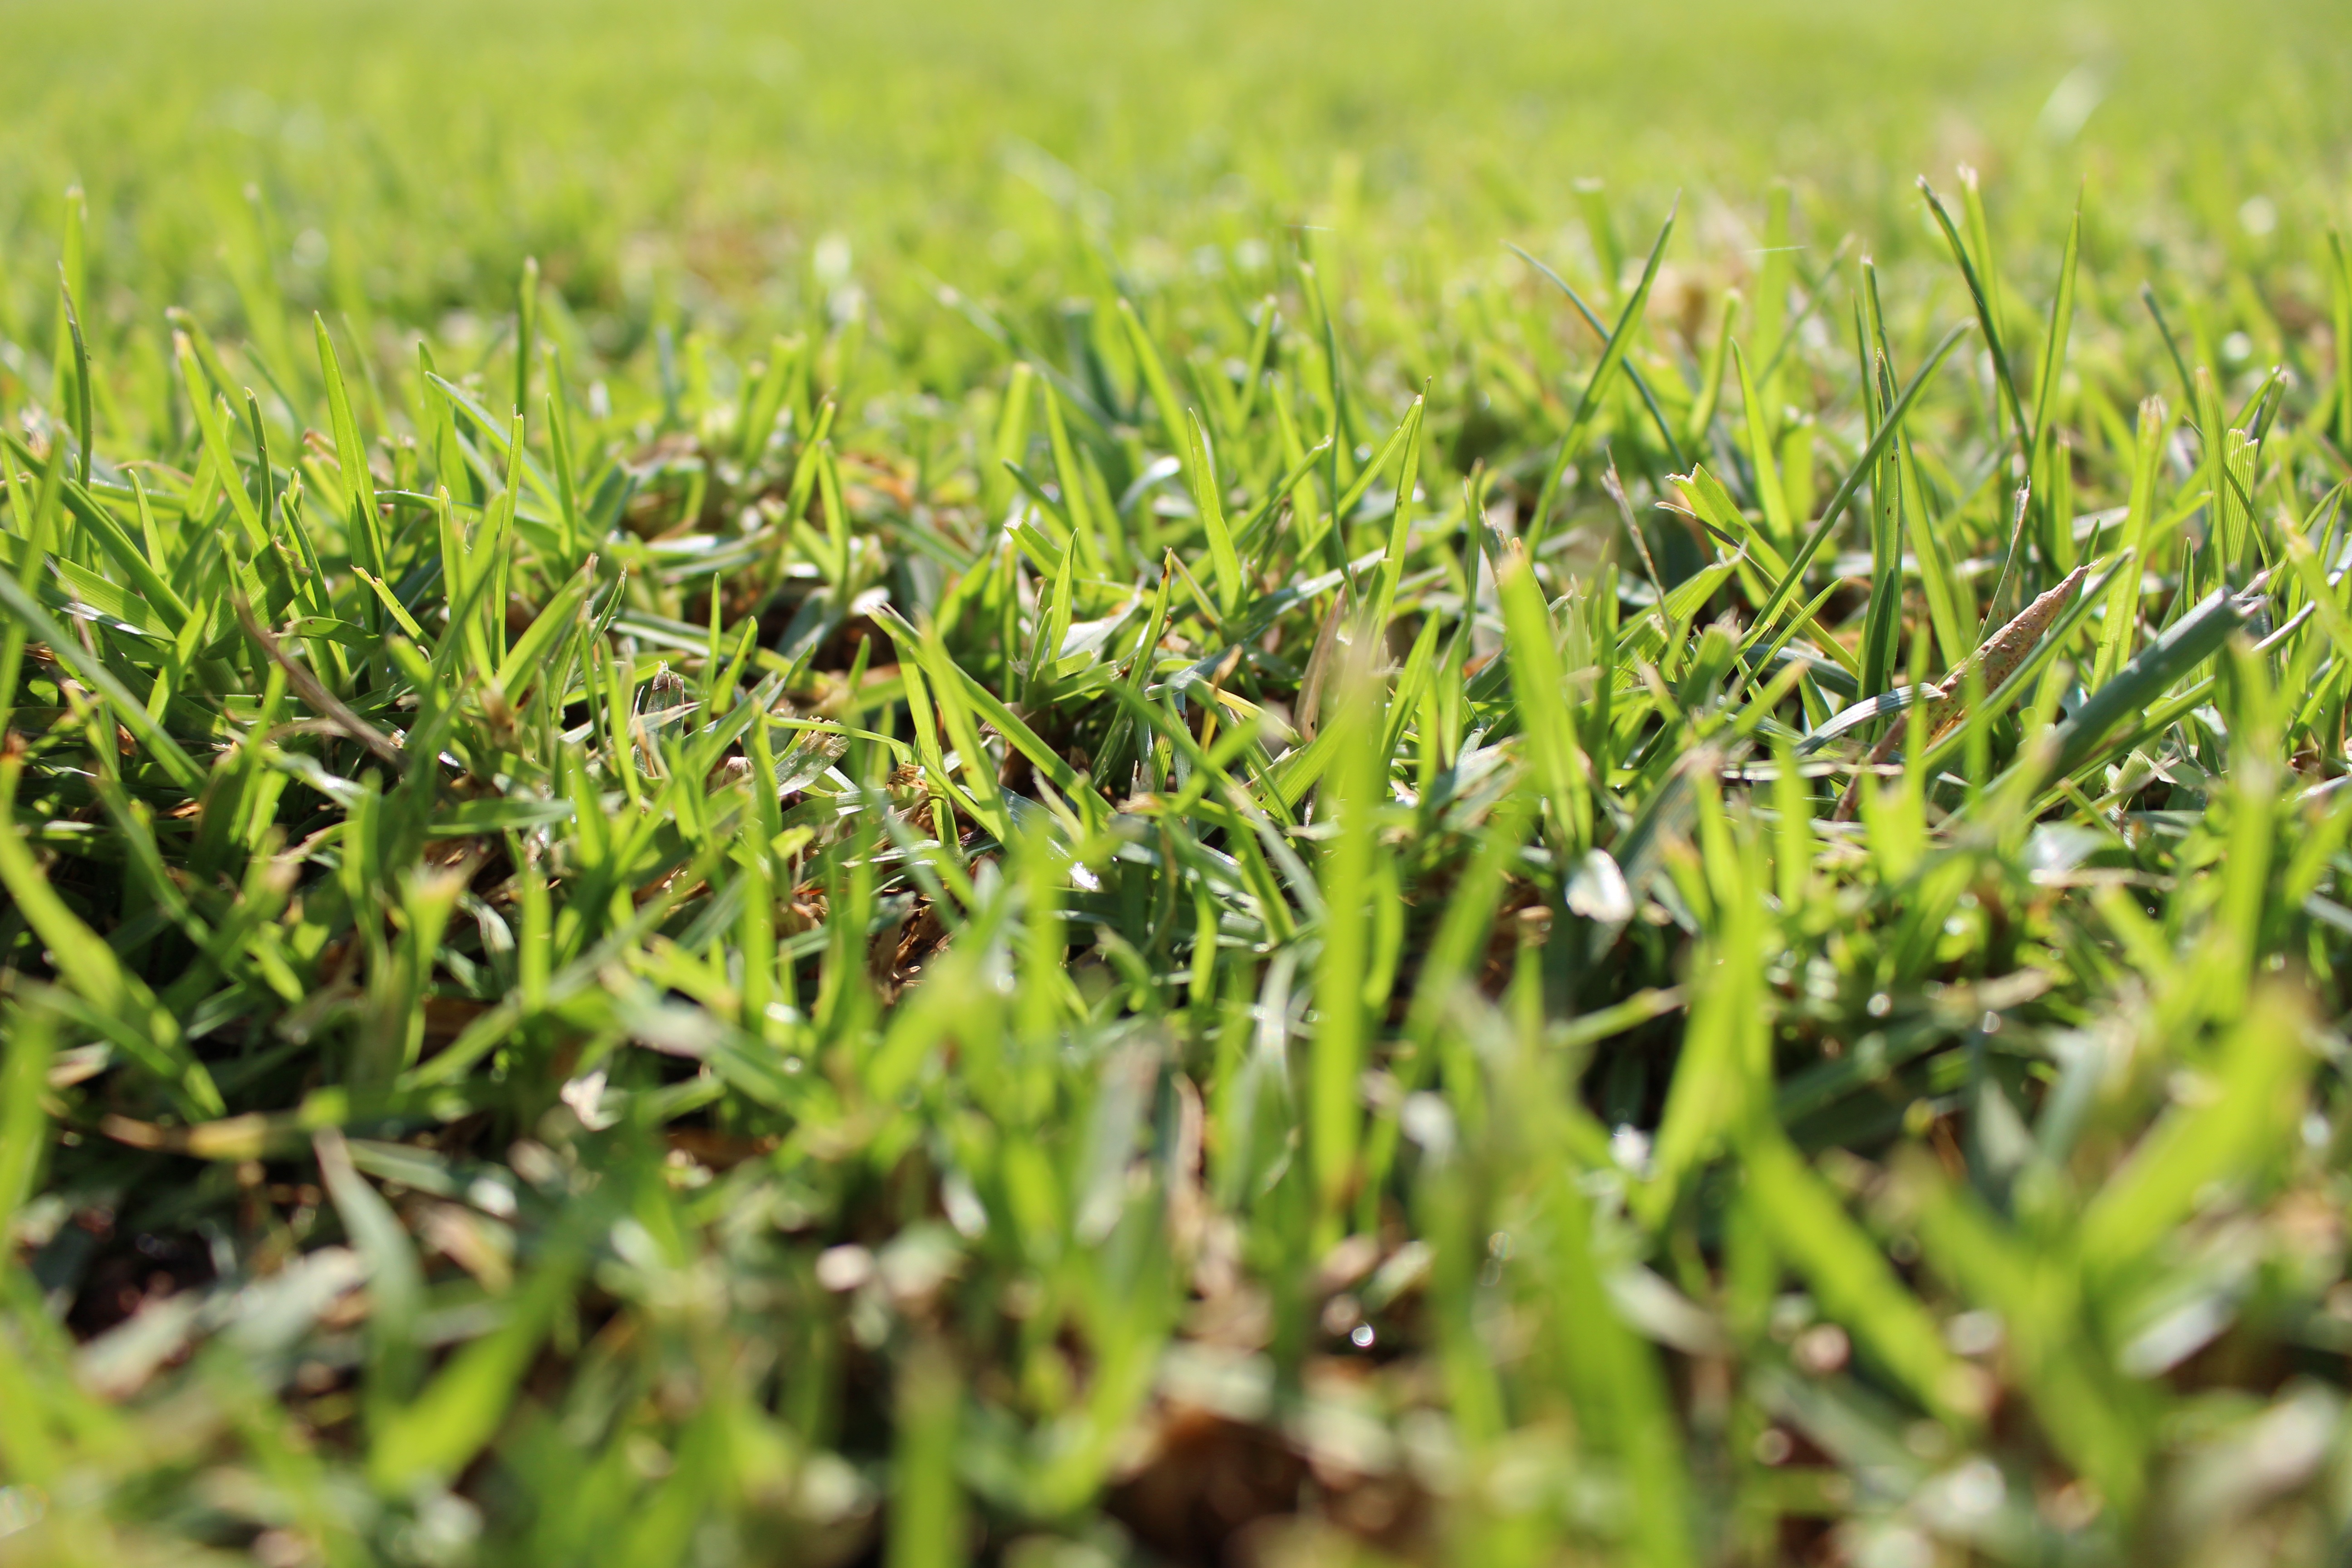
landscape, grass, plant, field, lawn, meadow, prairie, leaf, flower, green, crop, soil, agriculture, garden, golf, plants, flowering plant, grass family, land plant